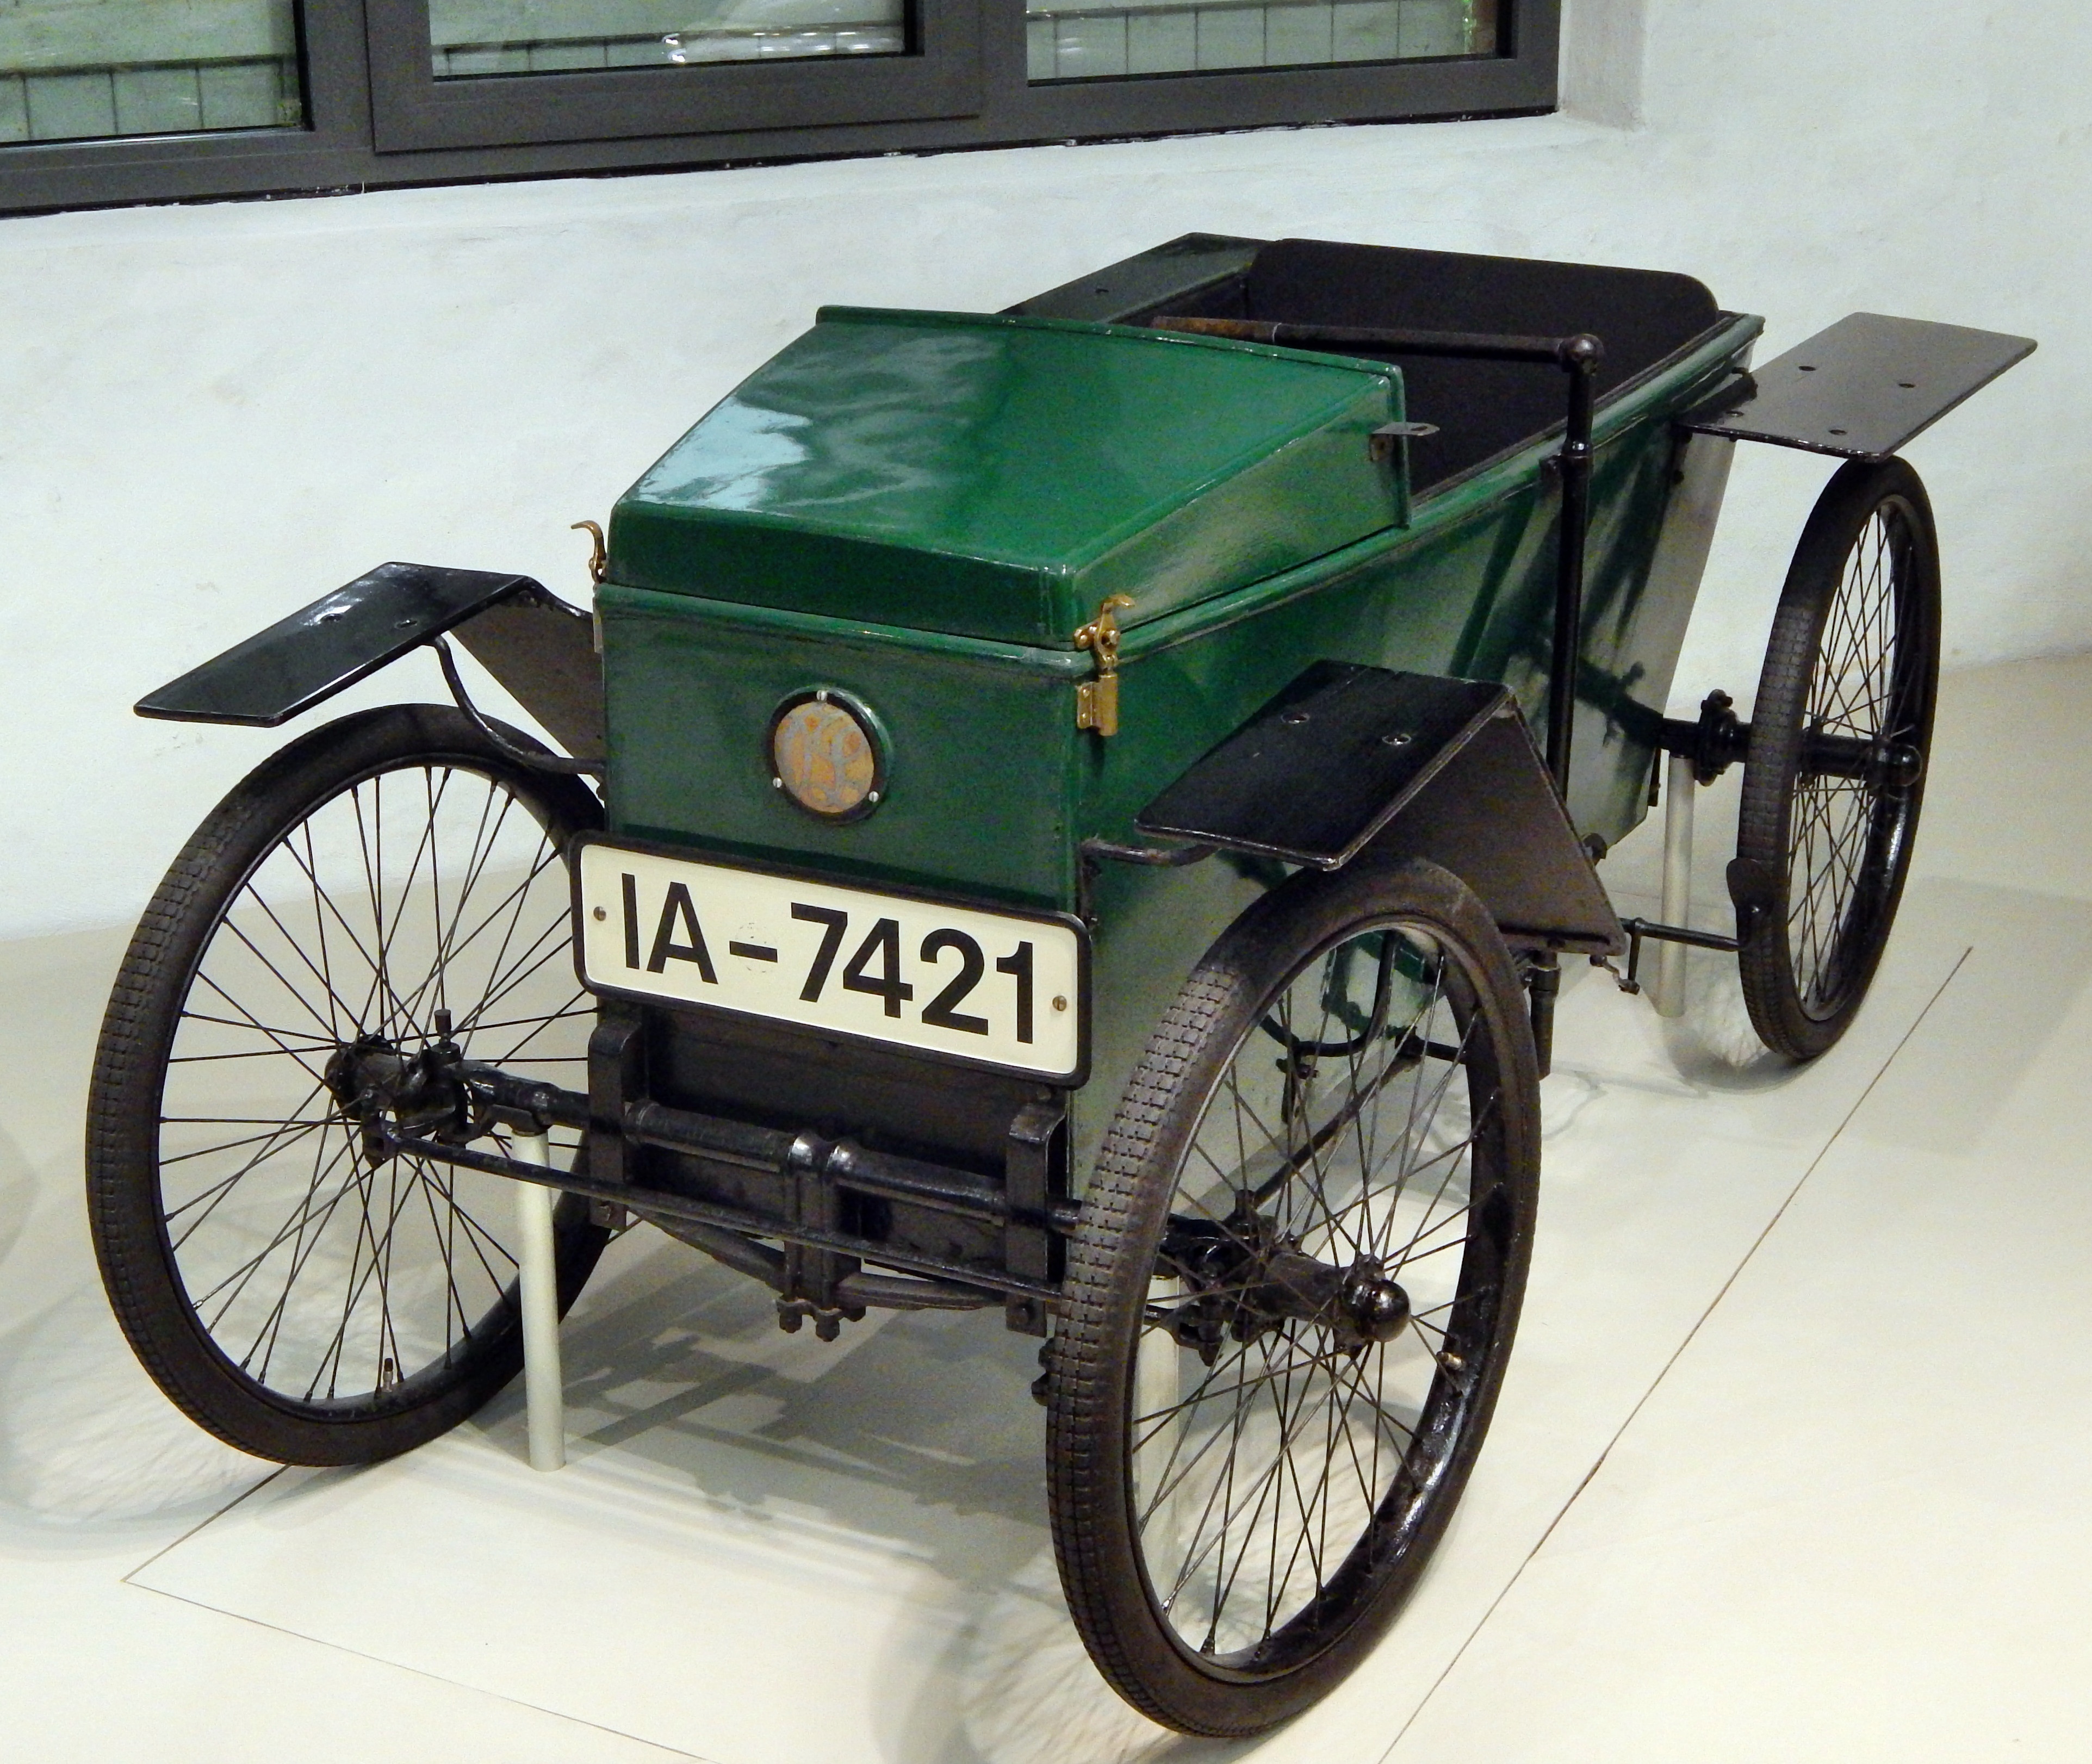
car, antique, wheel, cart, monument, vehicle, auto, carriage, the vehicle, antique auto, land vehicle, horse harness